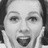
Emotion: surprise